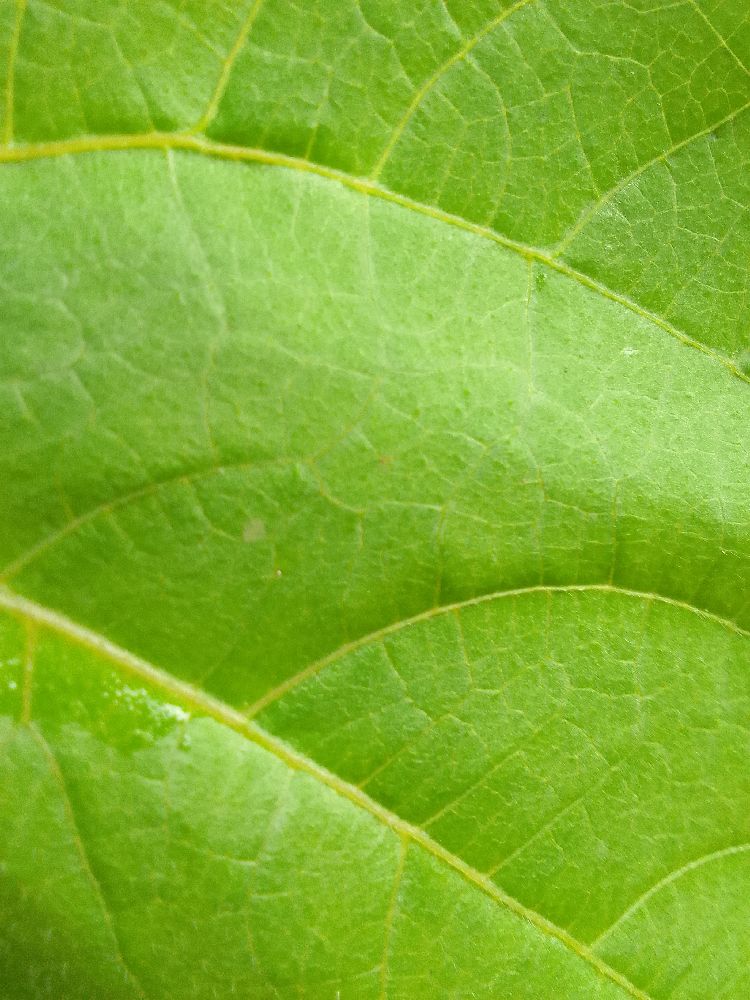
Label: healthy